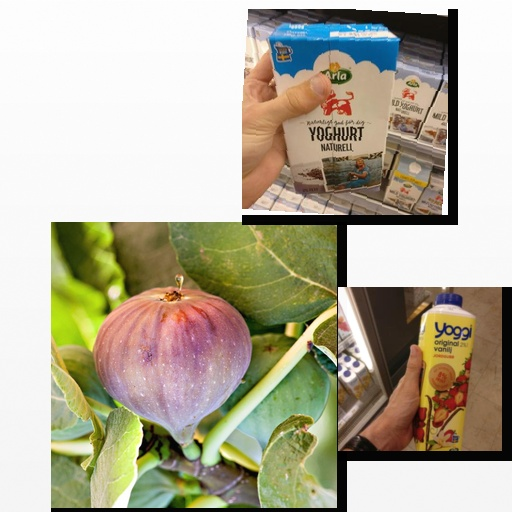
Food items: strawberry_yogurt, natural_yogurt, fig